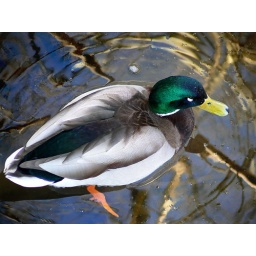
Mallard duck in a stream near my home